Edward Whalley

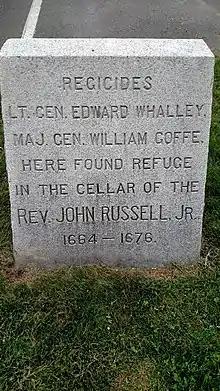
Memorial stone commemorating the location in Hadley, at 102 Russell Street, near Whalley St., where Whalley & Goffe stayed in hiding. The stone reads: REGICIDES LT. GEN. EDWARD WHALLEY, MAJ. GEN. WILLIAM GOFFE, HERE FOUND REFUGE IN THE CELLAR OF THE REV. JOHN RUSSELL, JR., 1664–1676.

Whalley was commemorated with a New Haven street named for him as were the other two Regicides who found refuge in New Haven: Whalley Avenue, Dixwell Avenue, and Goffe Street diverge from a complex of intersections lying at the northwest end of Broadway. Hadley also has two parallel streets named after Goffe and Whalley, as well as a memorial stone at the former site of John Russell's home.